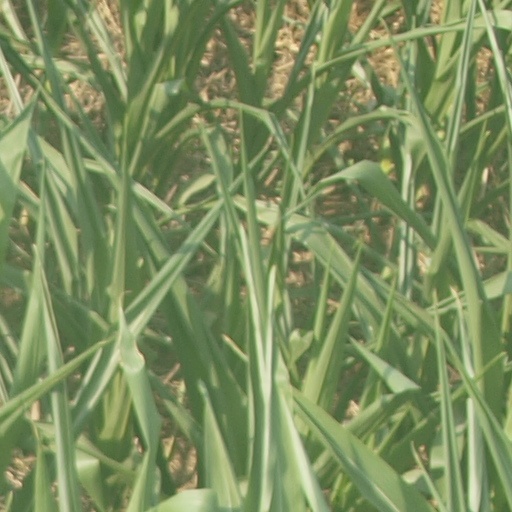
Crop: maize; corn